Airliner

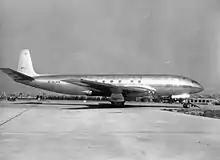
Prototype of the de Havilland Comet in 1949, the first jet airliner in the world

During 1913, Igor Sikorsky developed the first large multi-engine airplane, the Russky Vityaz. This aircraft was subsequently refined into the more practical Ilya Muromets, being furnished with dual controls for a pilot and copilot and a comfortable cabin with a lavatory, cabin heating and lighting.